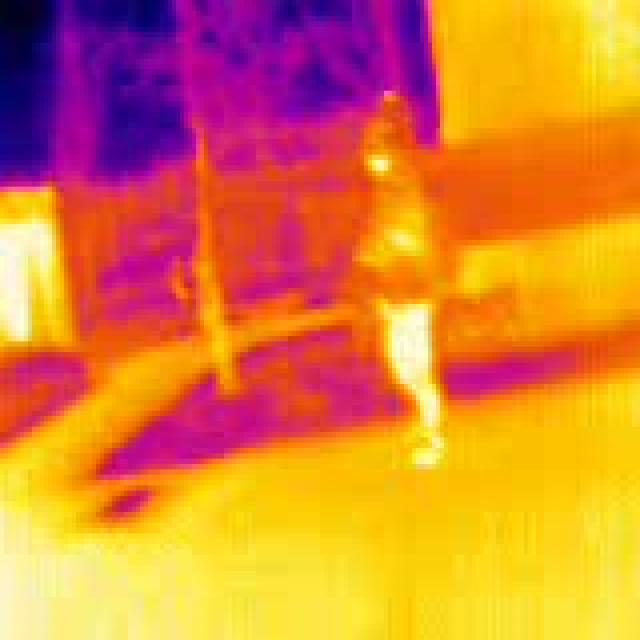
Detected objects:
label: person